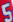
Number: 5